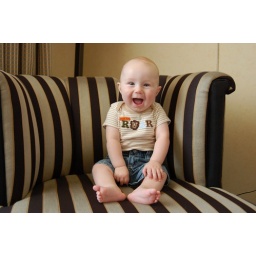
So cute in the hotel room chair